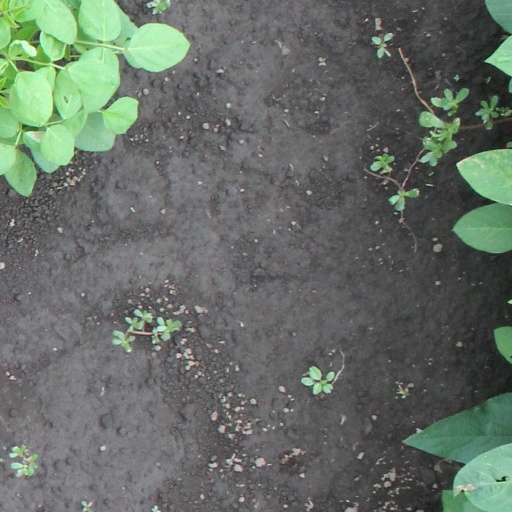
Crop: soybean